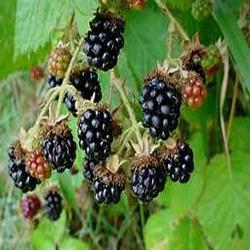
Label: Blackberry